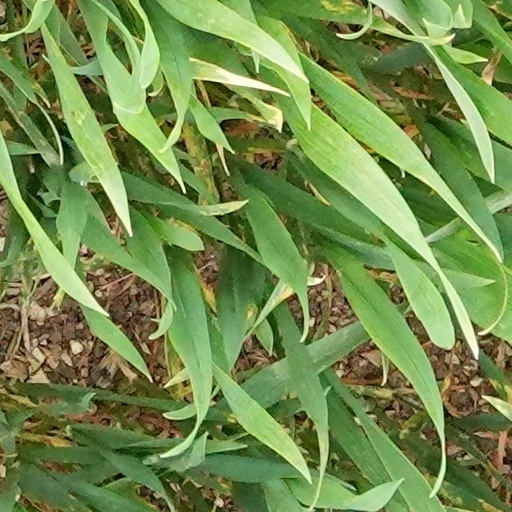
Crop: wheat